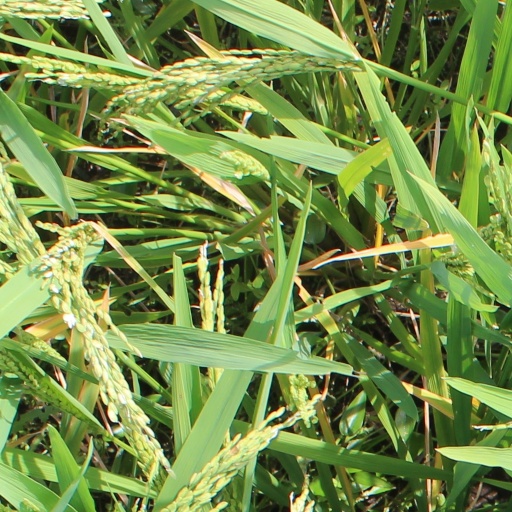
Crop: rice